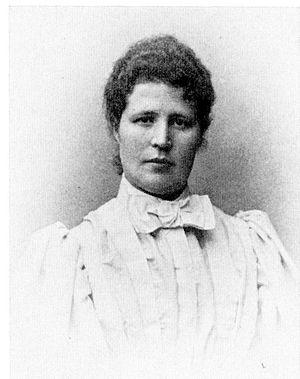
Sally Högström
Sally Högström, var en svensk lærer og pioner inden for gymnastikundervisningen for kvinder og en central figur i svensk gymnastikkredse. Hun var også den, der introducerede linggymnastiken i Danmark.